Battle of Shanghai

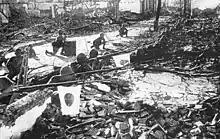
Japanese troops in the ruins of Shanghai

In the morning of the 16th, the 88th and 87th Divisions launched "Iron Fist," first intensely shelling the Japanese positions and then charging with infantry. In line with Zhang's tactics, every time a street was successfully cleared, the Chinese would construct sandbag blockades and gradually surround each Japanese stronghold, closing off all possible routes of escape. The tactic was successful at first and the Chinese were able to destroy several emplacements and outposts on the first day.